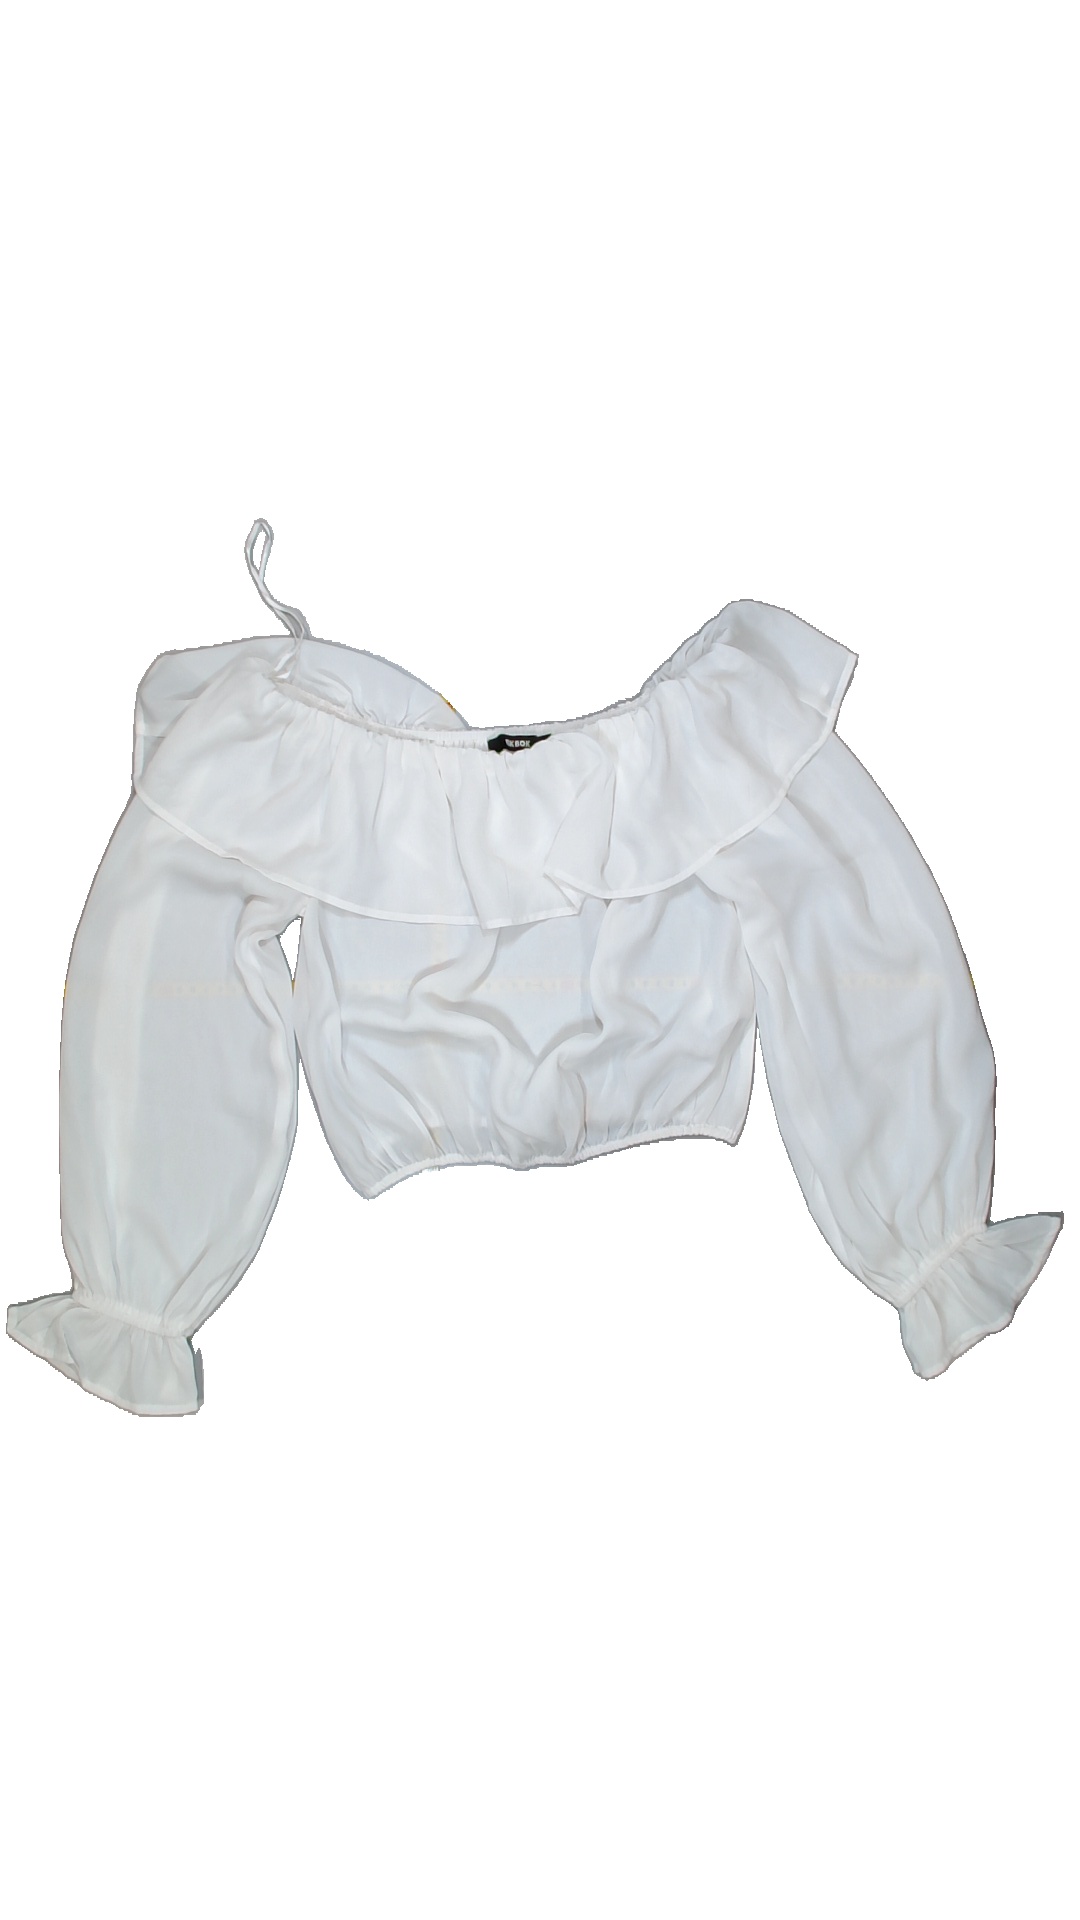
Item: Top (Ladies)
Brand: Bikbok
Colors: White
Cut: Cropped, Loose
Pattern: Plain
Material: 100% polyester
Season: Summer
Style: No trend
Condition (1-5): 4
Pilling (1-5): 5
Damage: Make-up stain
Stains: Yes
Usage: Recycle
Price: <50